Melbourne Park

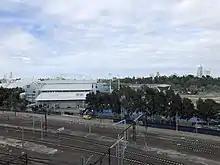
A view of Melbourne Park from the Melbourne Cricket Ground.

The Melbourne Park Redevelopment was the process by which the precinct underwent three significant stages of redevelopment between 2010 and 2022. The Stage 1 redevelopment included the construction of a new Eastern Plaza to host an elite tennis training facility and a new bridge linking Melbourne Park to the nearby AAMI Park stadium and Olympic Park Oval, as well as an upgrade to Margaret Court Arena. The Eastern Plaza Tennis Training Facility, which was later renamed the National Tennis Centre, features eight indoor and 13 outdoor courts, eight of which are European-style clay courts. It was unveiled in January 2013. Margaret Court Arena had its seating capacity expanded to 7,500 and a retractable roof installed, and was opened ahead of the 2015 Australian Open. The cost of the Stage 1 redevelopment was $366 million.